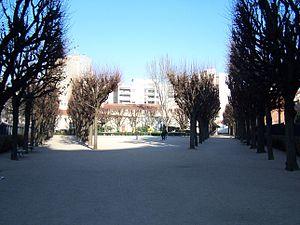
Le square Paul-Grimault, anciennement square de la Fontaine-à-Mulard, est un espace vert du 13ᵉ arrondissement de Paris.